Vale of Neath Railway

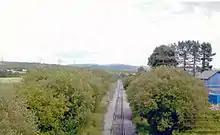
Hirwaun station on the Vale of Neath Railway.

The South Wales Railway had long since (in August 1863) been absorbed into the Great Western Railway, and in the same year the GWR had acquired the West Midland Railway, securing standard gauge access for it northwards to the industrial areas of England, and westwards from Pontypool to intersect with many of the valley lines.